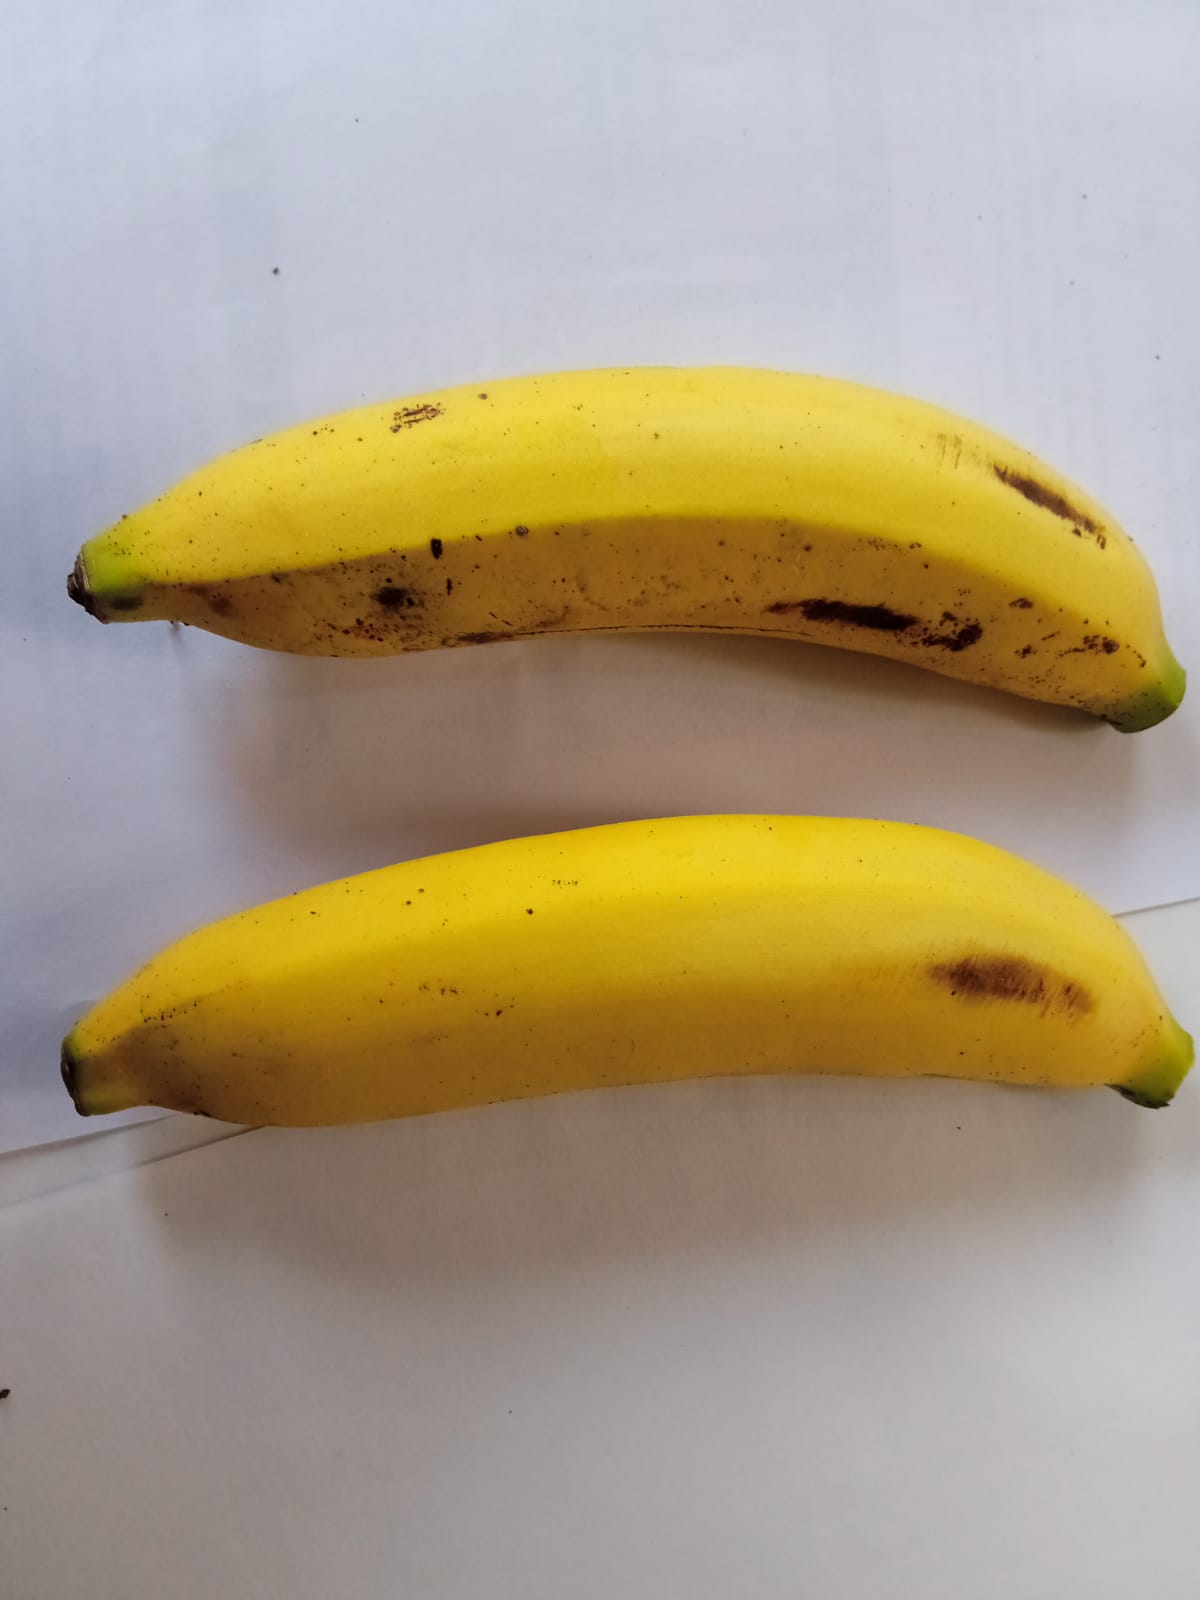
Fruit: banana
Condition: fresh